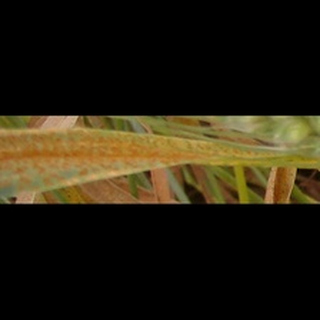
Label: wheat_brown_rust